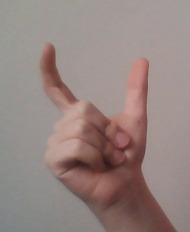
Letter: nun